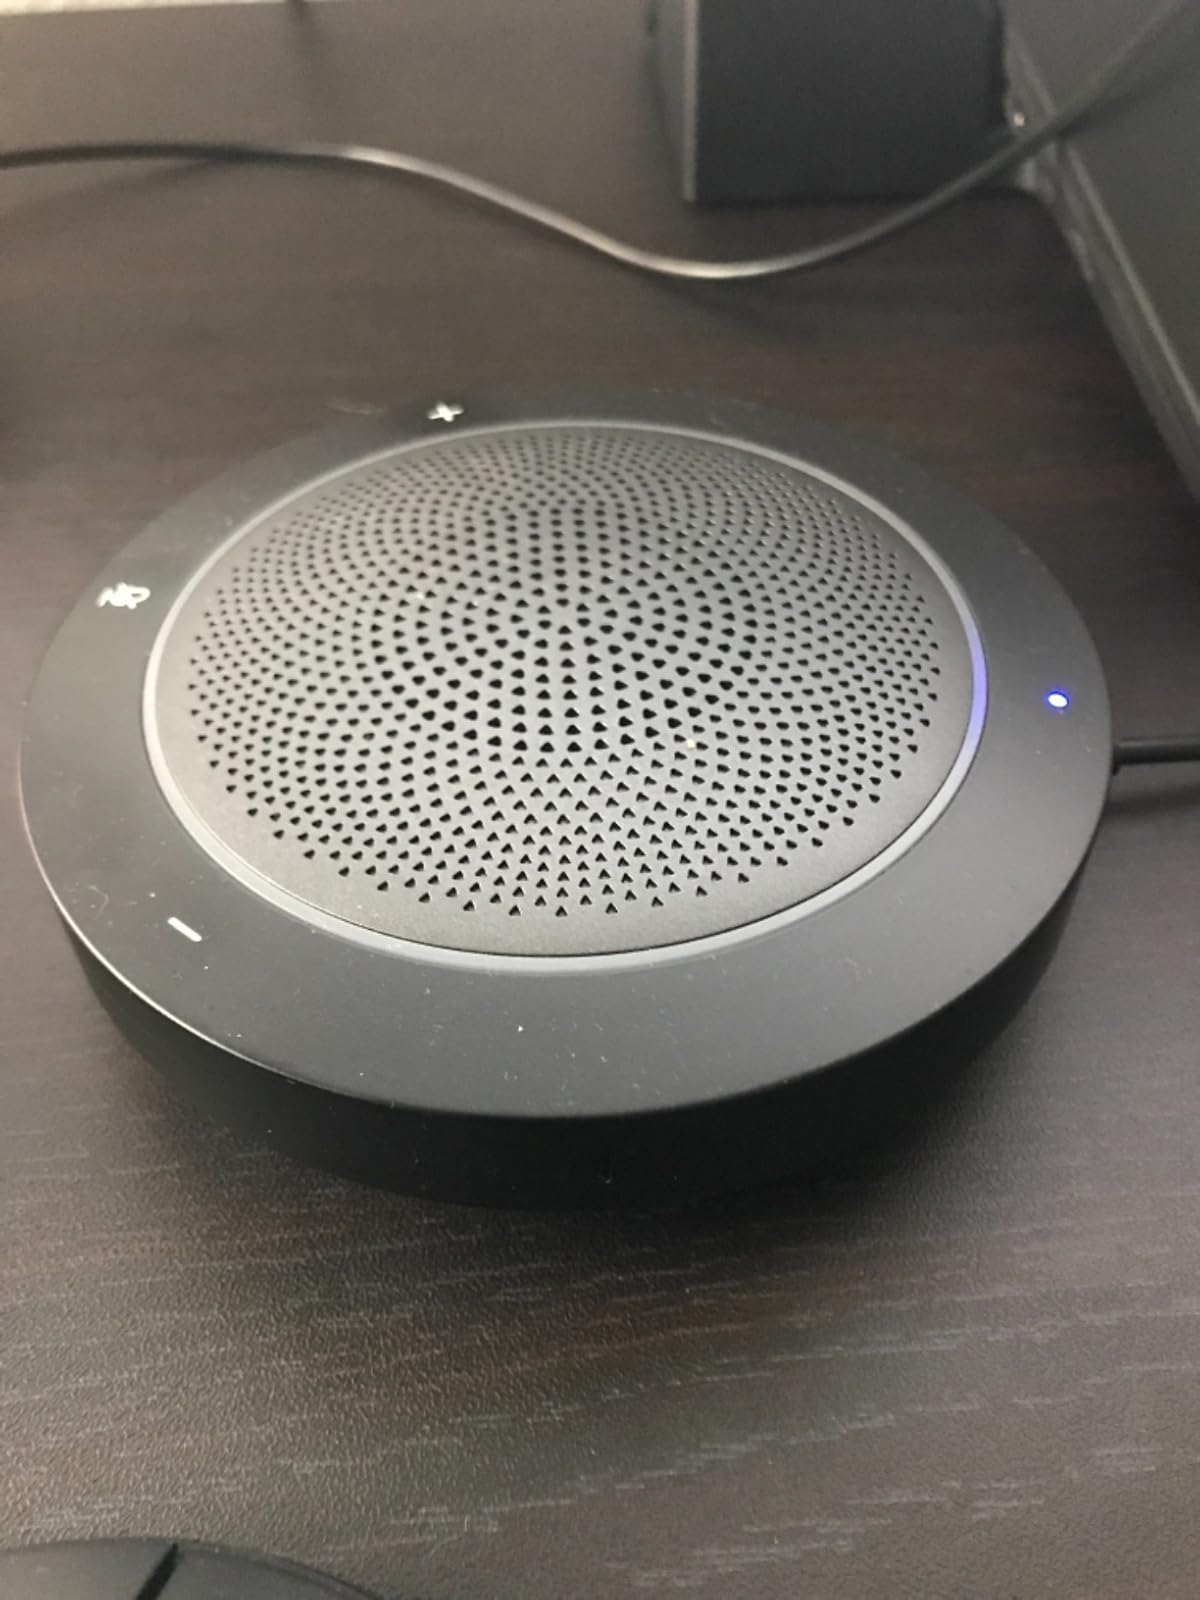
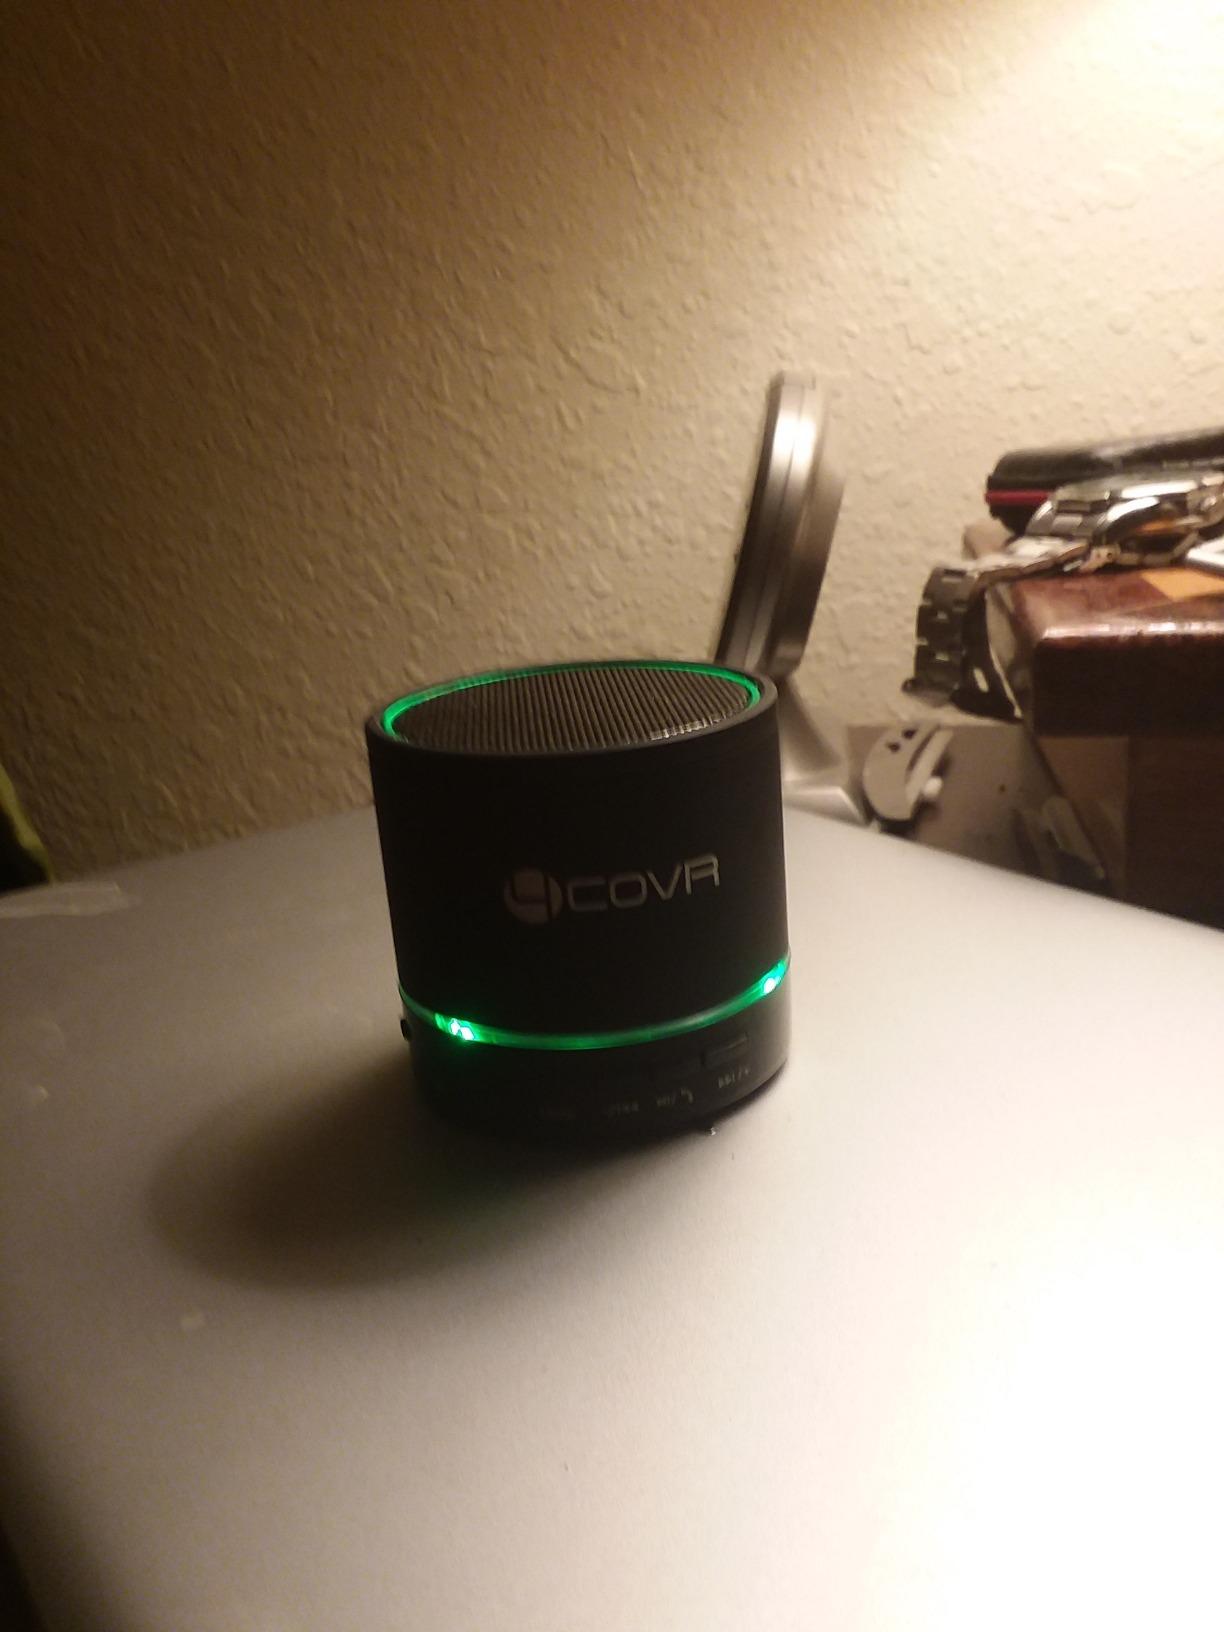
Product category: microphone
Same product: no